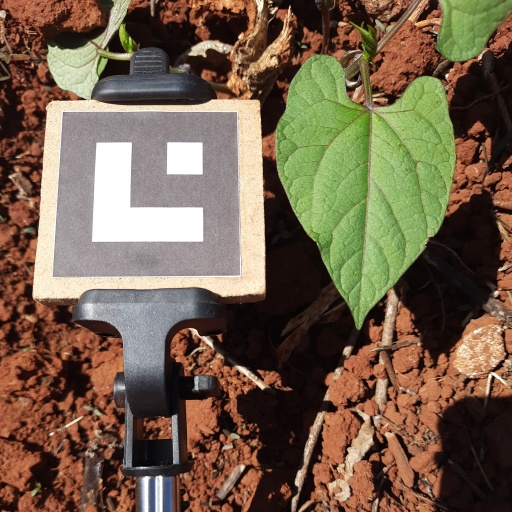
Observations: flat surface, no eating holes, under sunlight